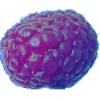
Label: Raspberry 1